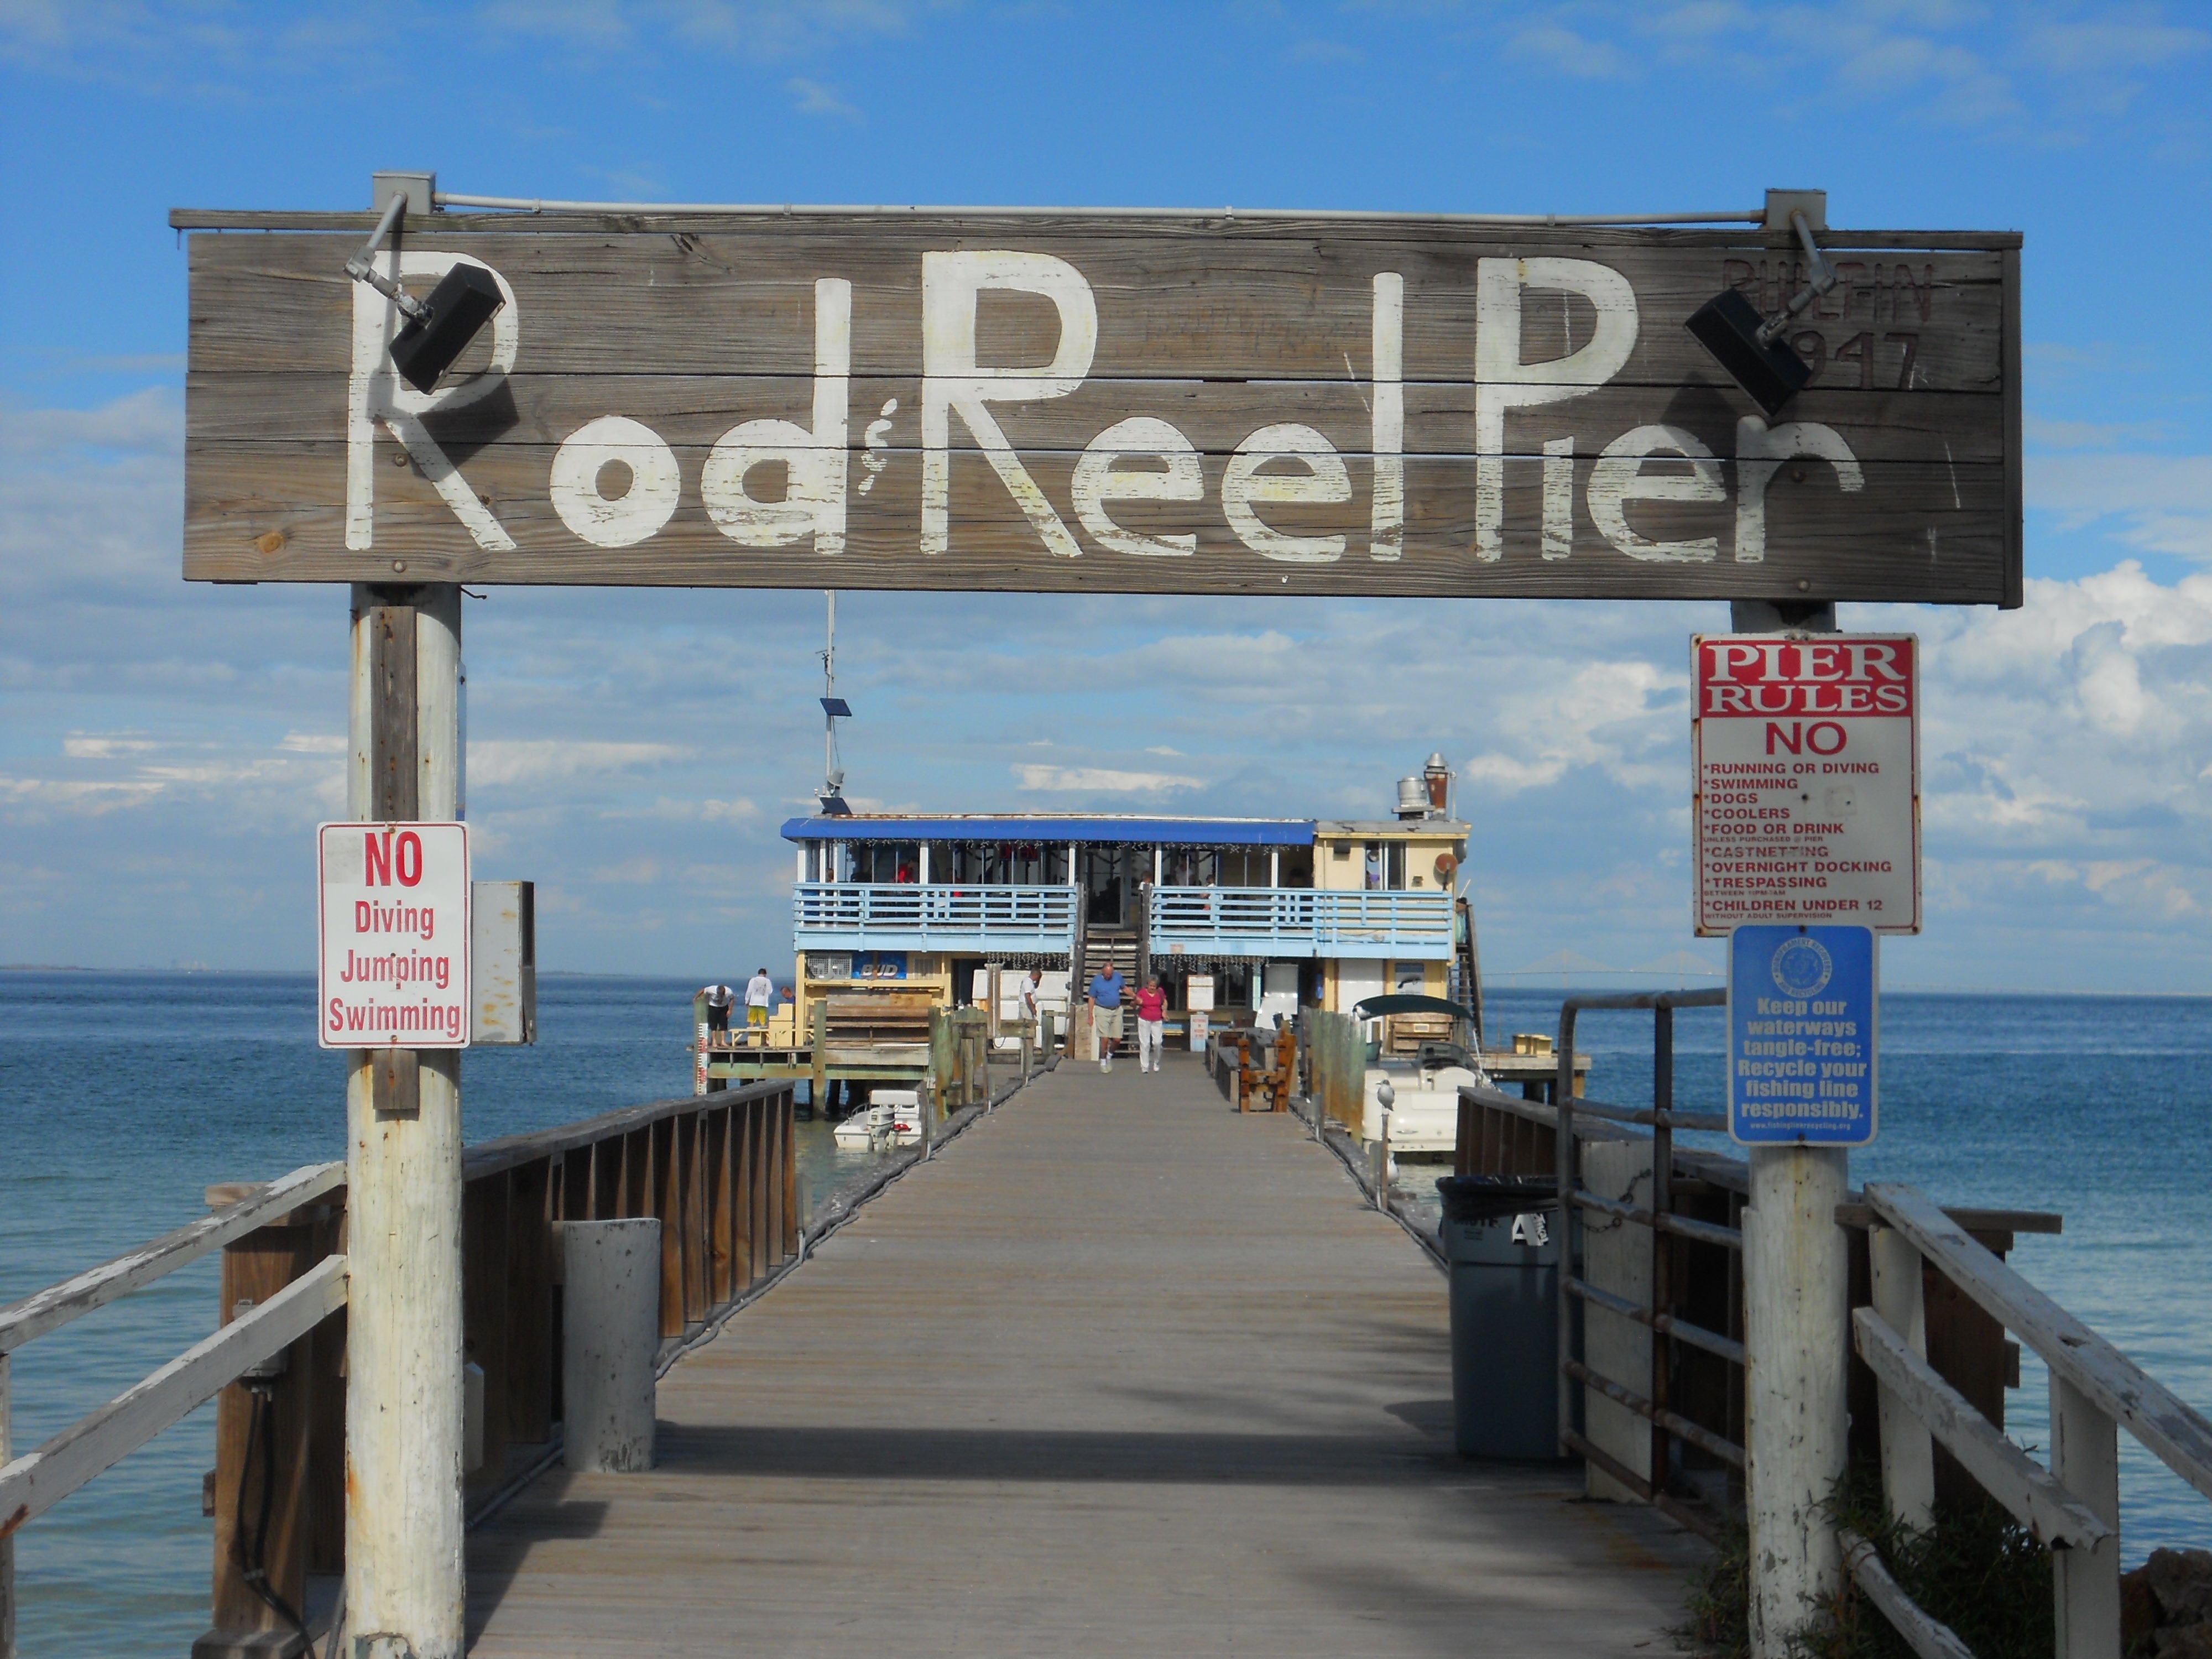
coast, dock, boardwalk, pier, advertising, walkway, summer, walk, key, usa, holiday, island, fish, leisure, 2012, holidays, infrastructure, history, tradition, walkers, florida, fischer, north america, overseas, brackish water, anna maria, land bridge